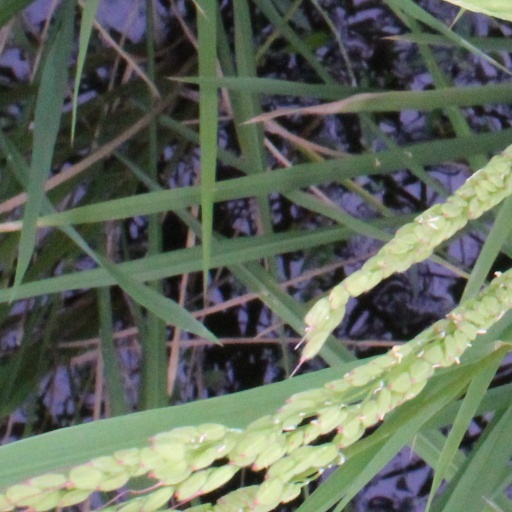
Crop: rice